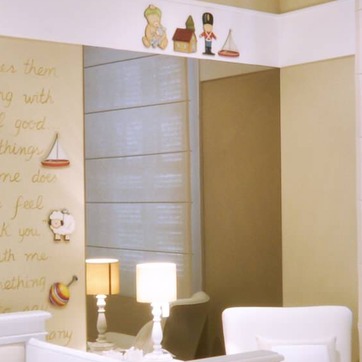
Material: mirror